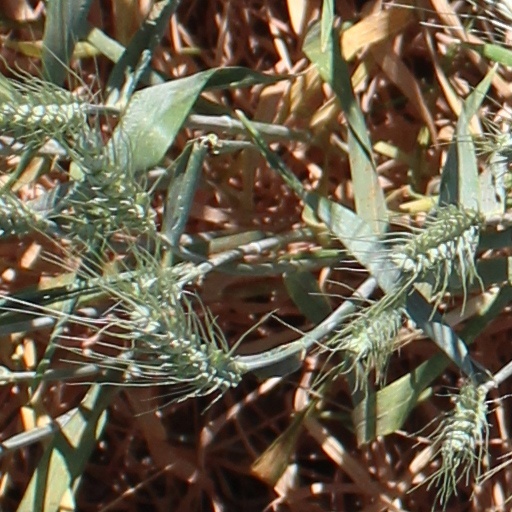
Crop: wheat